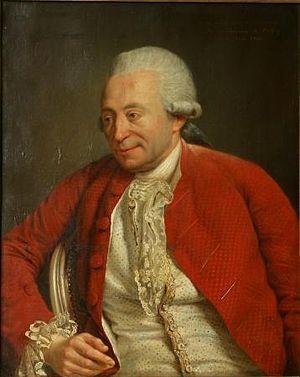
Remi-Fursy Descarsin est un peintre français né à Chauny le 4 juillet 1747, décapité à Nantes le 14 novembre 1793 à l'âge de 46 ans.